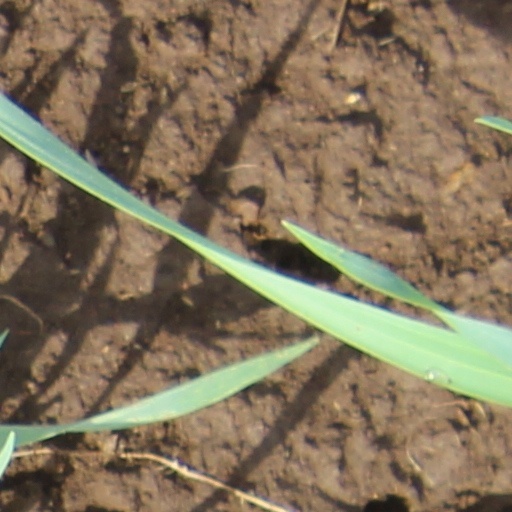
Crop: wheat